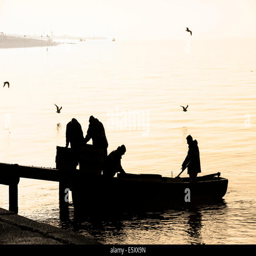
commercial fishermen preparing to leave on a high tide , for a days fishing